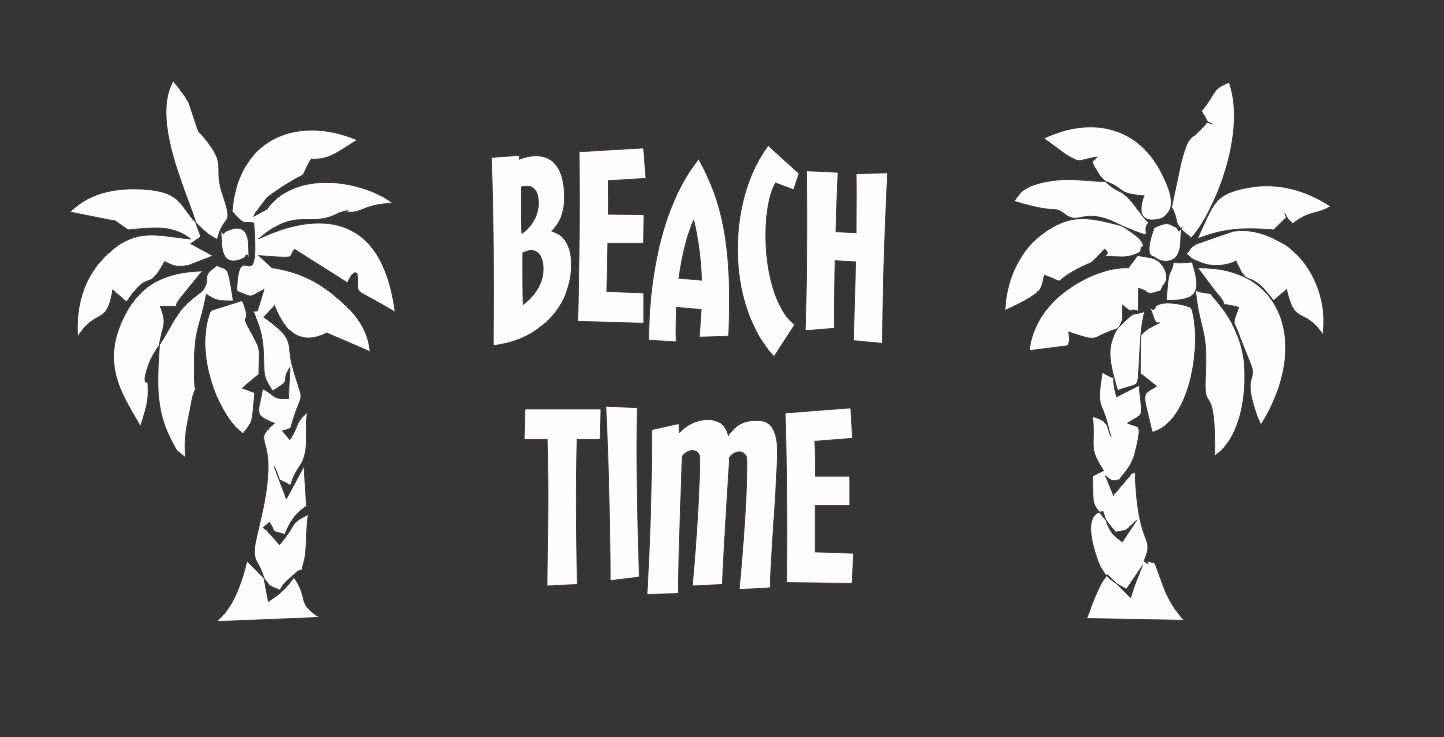
Barking Sand Designs Beach Time - Die Cut Vinyl Window Decal/Sticker for Car/Truck 7"x3"
Category: Automotive
1. Make in the USA by a Veteran owned business. 2. Quality material used and backed by 100% guarantee.
Features: 1. Die cut from premium 6yr vinyl, will not fade, the only thing to be applied is what's shown in white. | 2. Approzimate size 7"x3" | 3. Easy to Install. Instructions included. | 4. Can be applied to almost any clean, smooth surface. Window, car, truck, laptop, etc.